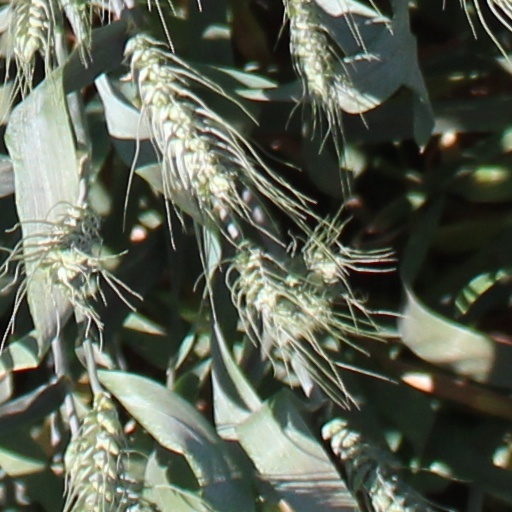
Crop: wheat